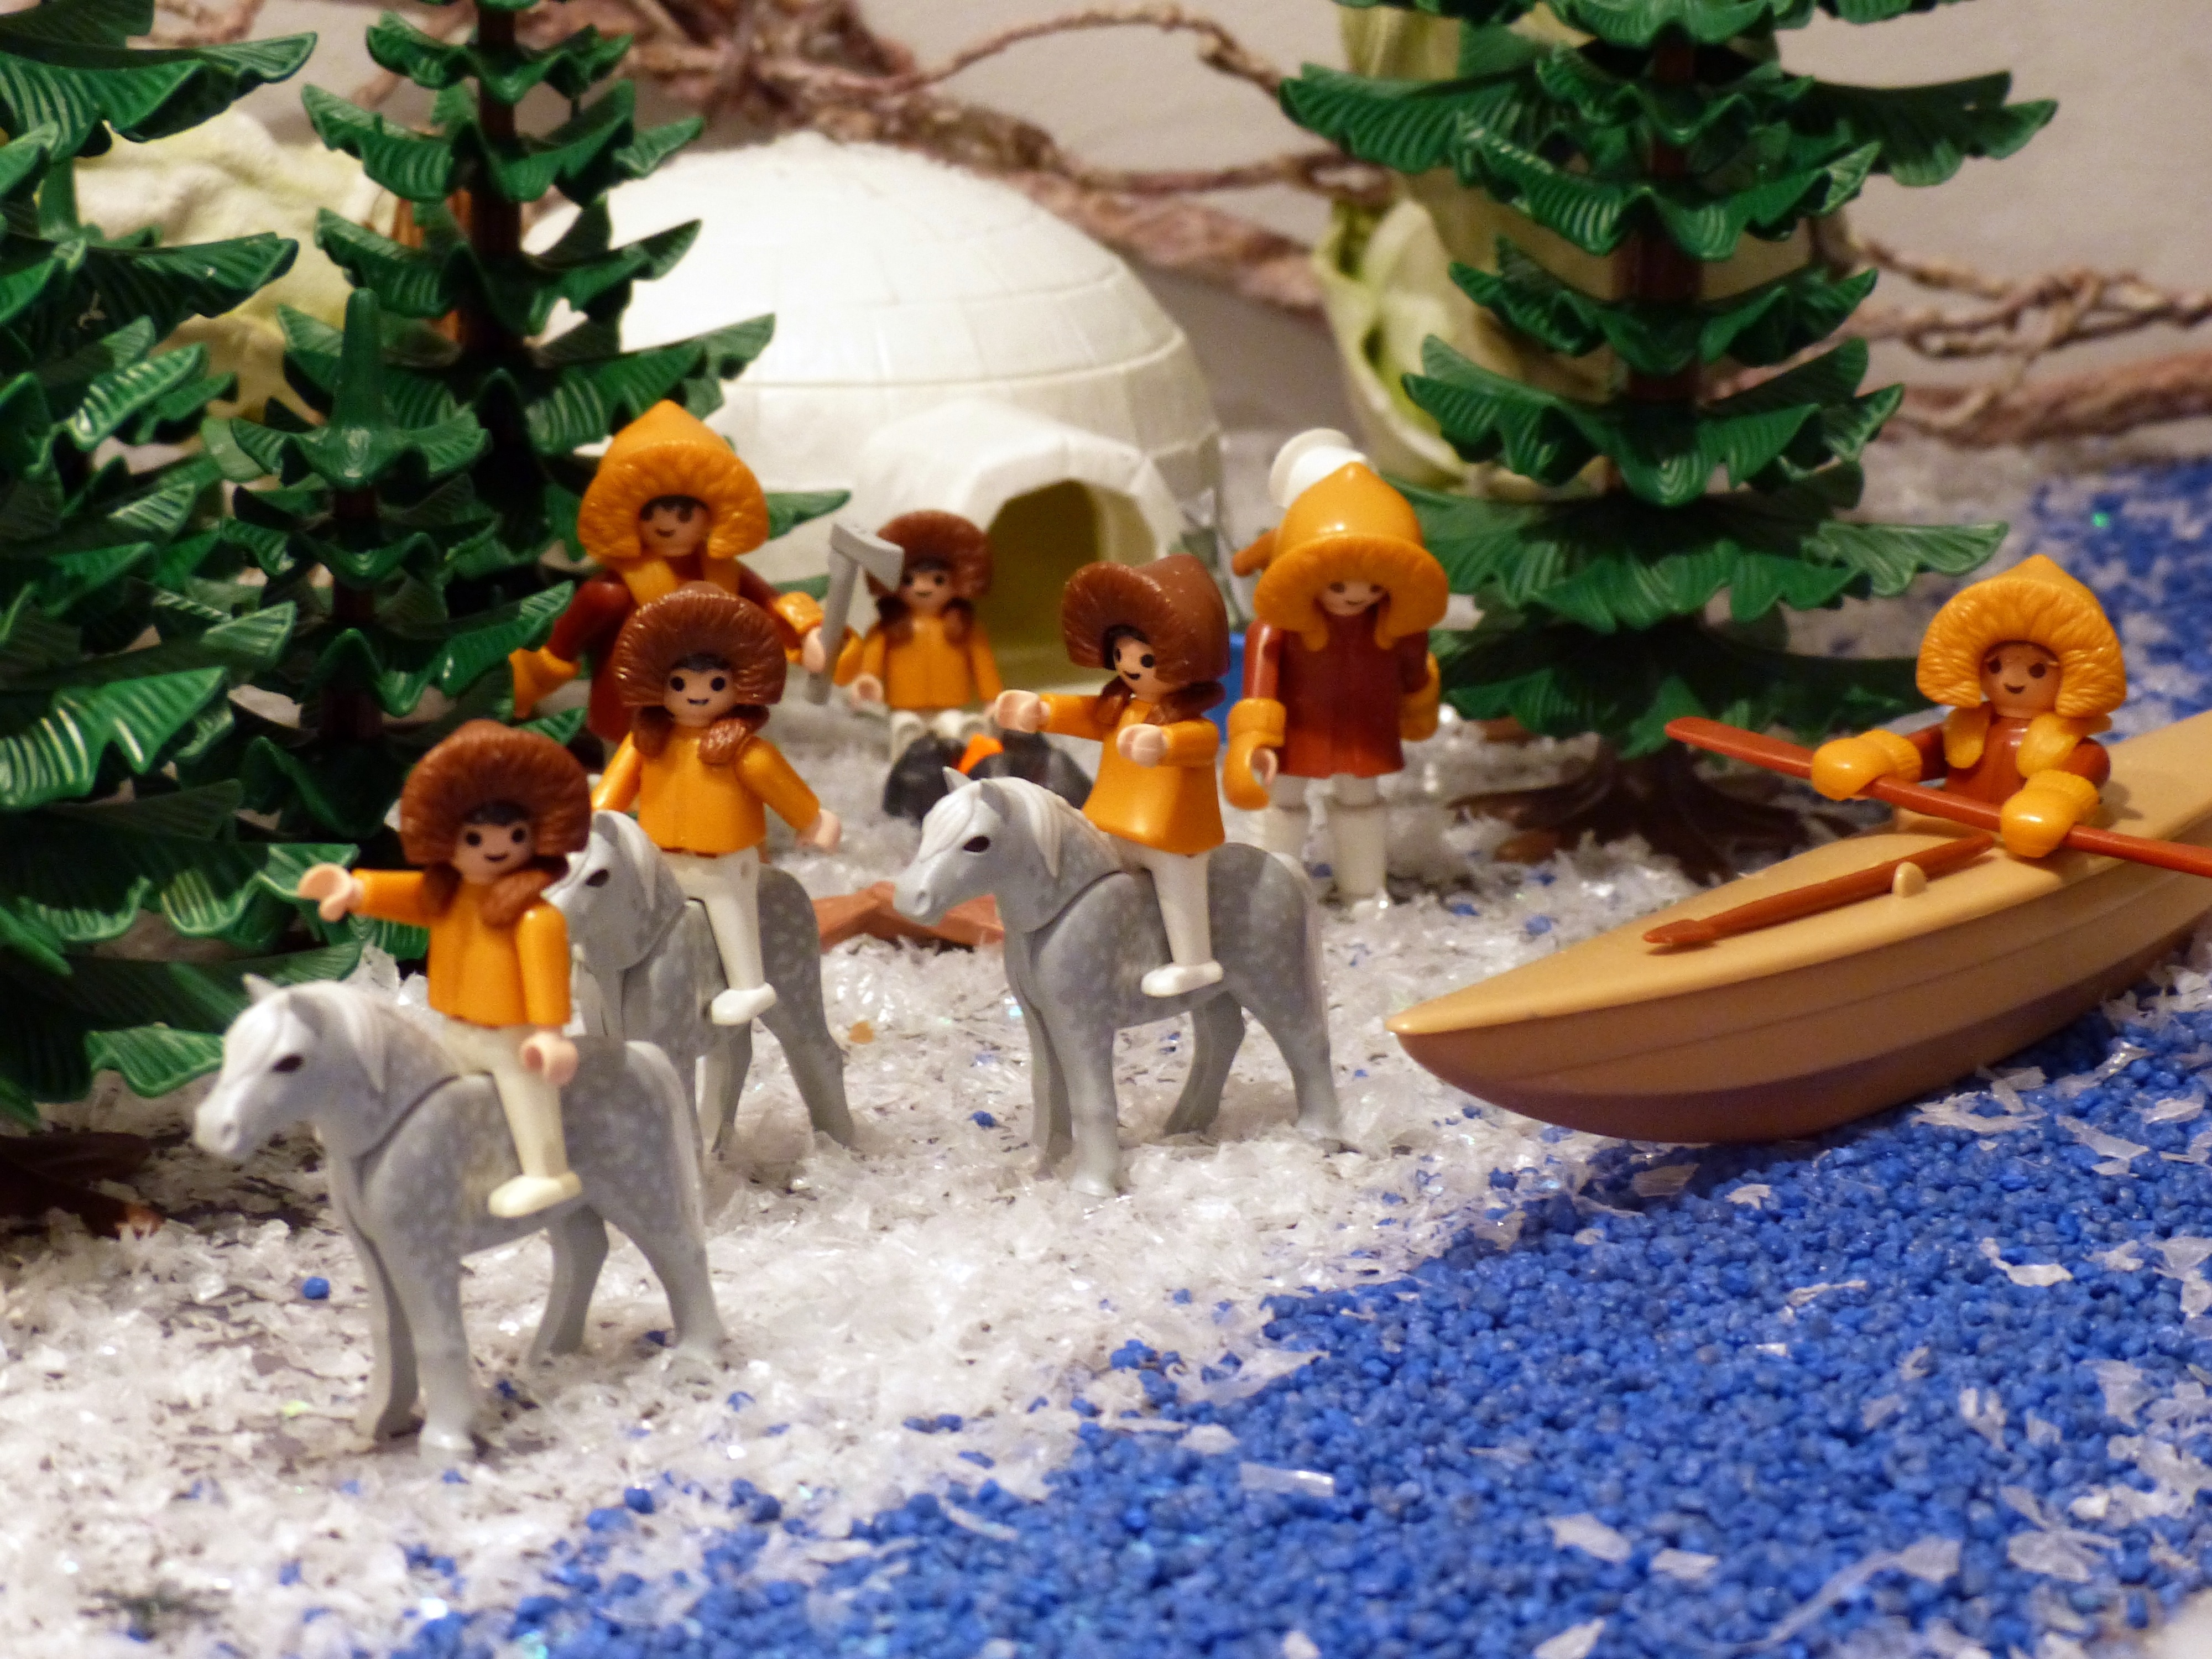
horse, playmobil, christmas decoration, toys, figures, exhibition, eskimo, canoeing, nativity scene